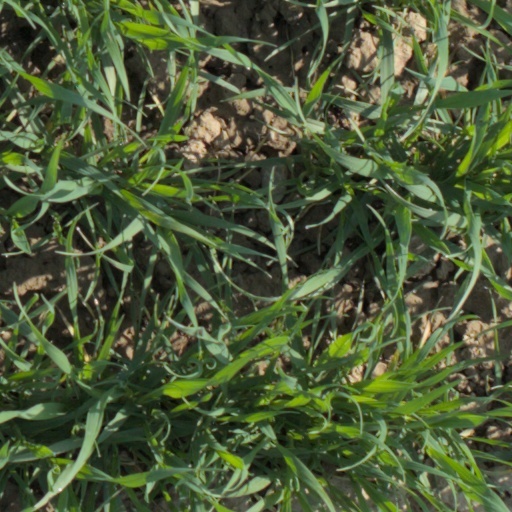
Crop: wheat